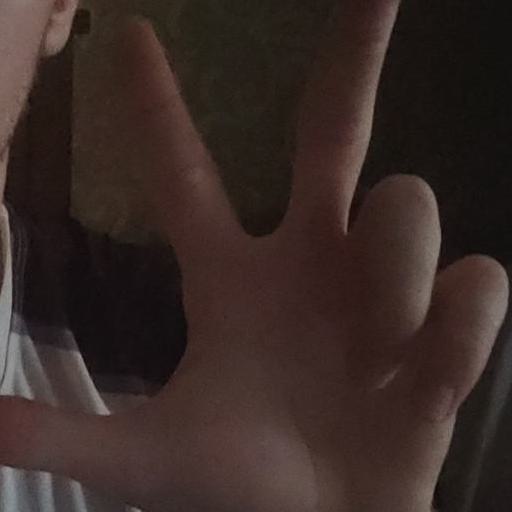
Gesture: three2